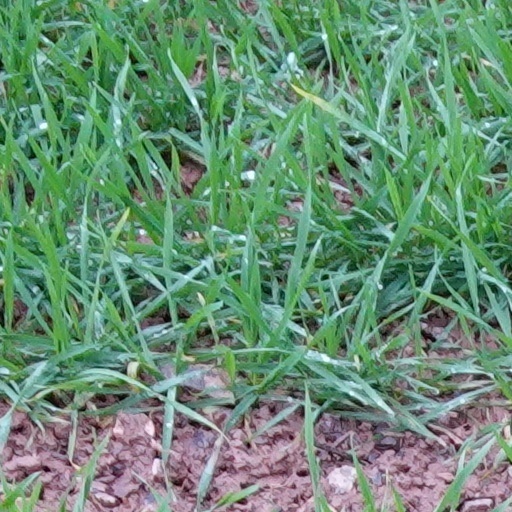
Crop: wheat